WRVO

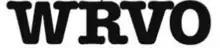
Former logo

WRVO programming includes regional news and public affairs and programming from NPR, American Public Media, Public Radio Exchange, the BBC World Service and other networks. WRVO currently broadcasts "Morning Edition", "1A", "Fresh Air", "Q", "Here & Now", "All Things Considered", "As It Happens", "The Capitol Pressroom" weeknights. and their old time radio program, "Tuned to Yesterday" every night. On the weekend, WRVO broadcasts "Travel with Rick Steves", "Weekend Edition", "Hidden Brain", "Wait Wait... Don't Tell Me!", "Says You!", "This American Life", "On The Media", "All Things Considered", "The Moth Radio Hour", "New Yorker Radio Hour", "TED Radio Hour", "Campbell Conversations", "HealthLink On Air", and more.